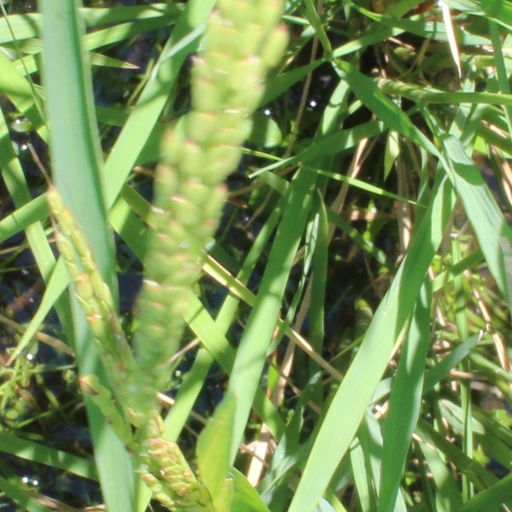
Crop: rice